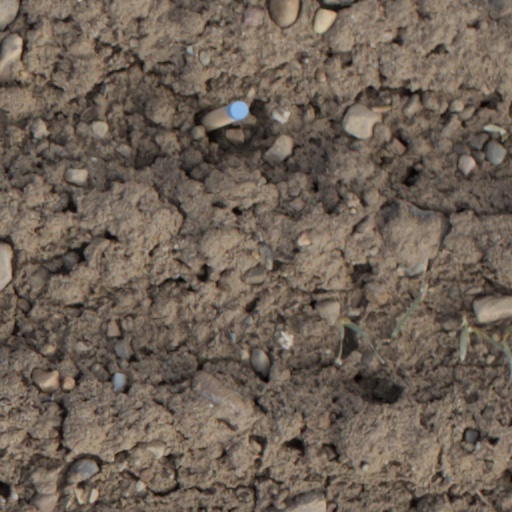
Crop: wheat